United Arab Emirates

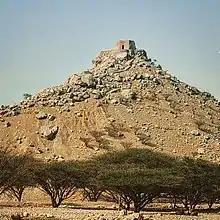
Dhayah Fort at the hill top. In 1819 it was the last Al-Qasimi stronghold to fall in the Persian Gulf campaign of 1819. The fall of Dhayah was to pave the way for the signing of the General Maritime Treaty of 1820.

British expeditions to protect their Indian trade routes led to campaigns against Ras Al Khaimah and other harbours along the coast, including the Persian Gulf campaign of 1809 and the more successful campaign of 1819. The following year, Britain and a number of local rulers signed a maritime truce, giving rise to the term Trucial States, which came to define the status of the coastal emirates. A further treaty was signed in 1843 and in 1853, the Perpetual Maritime Truce was agreed. To this was added the 'Exclusive Agreements', signed in 1892, which made the Trucial States a British protectorate.